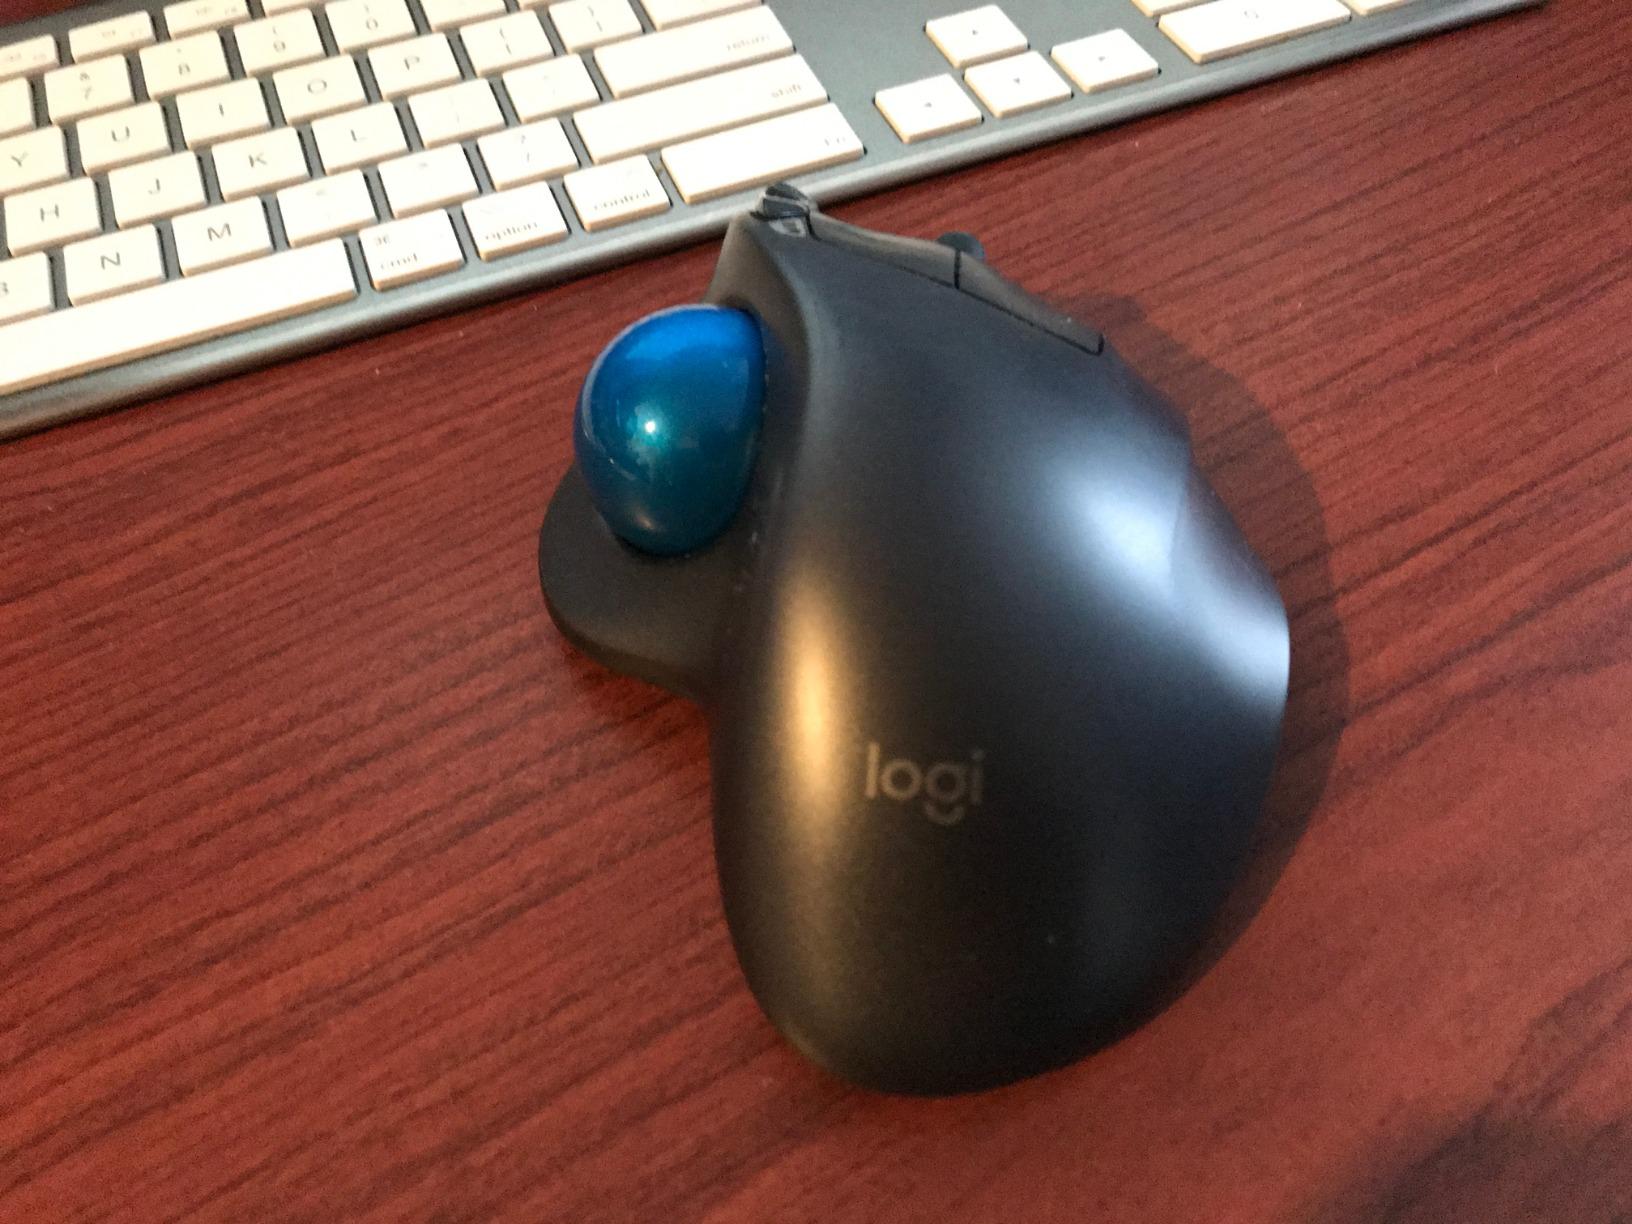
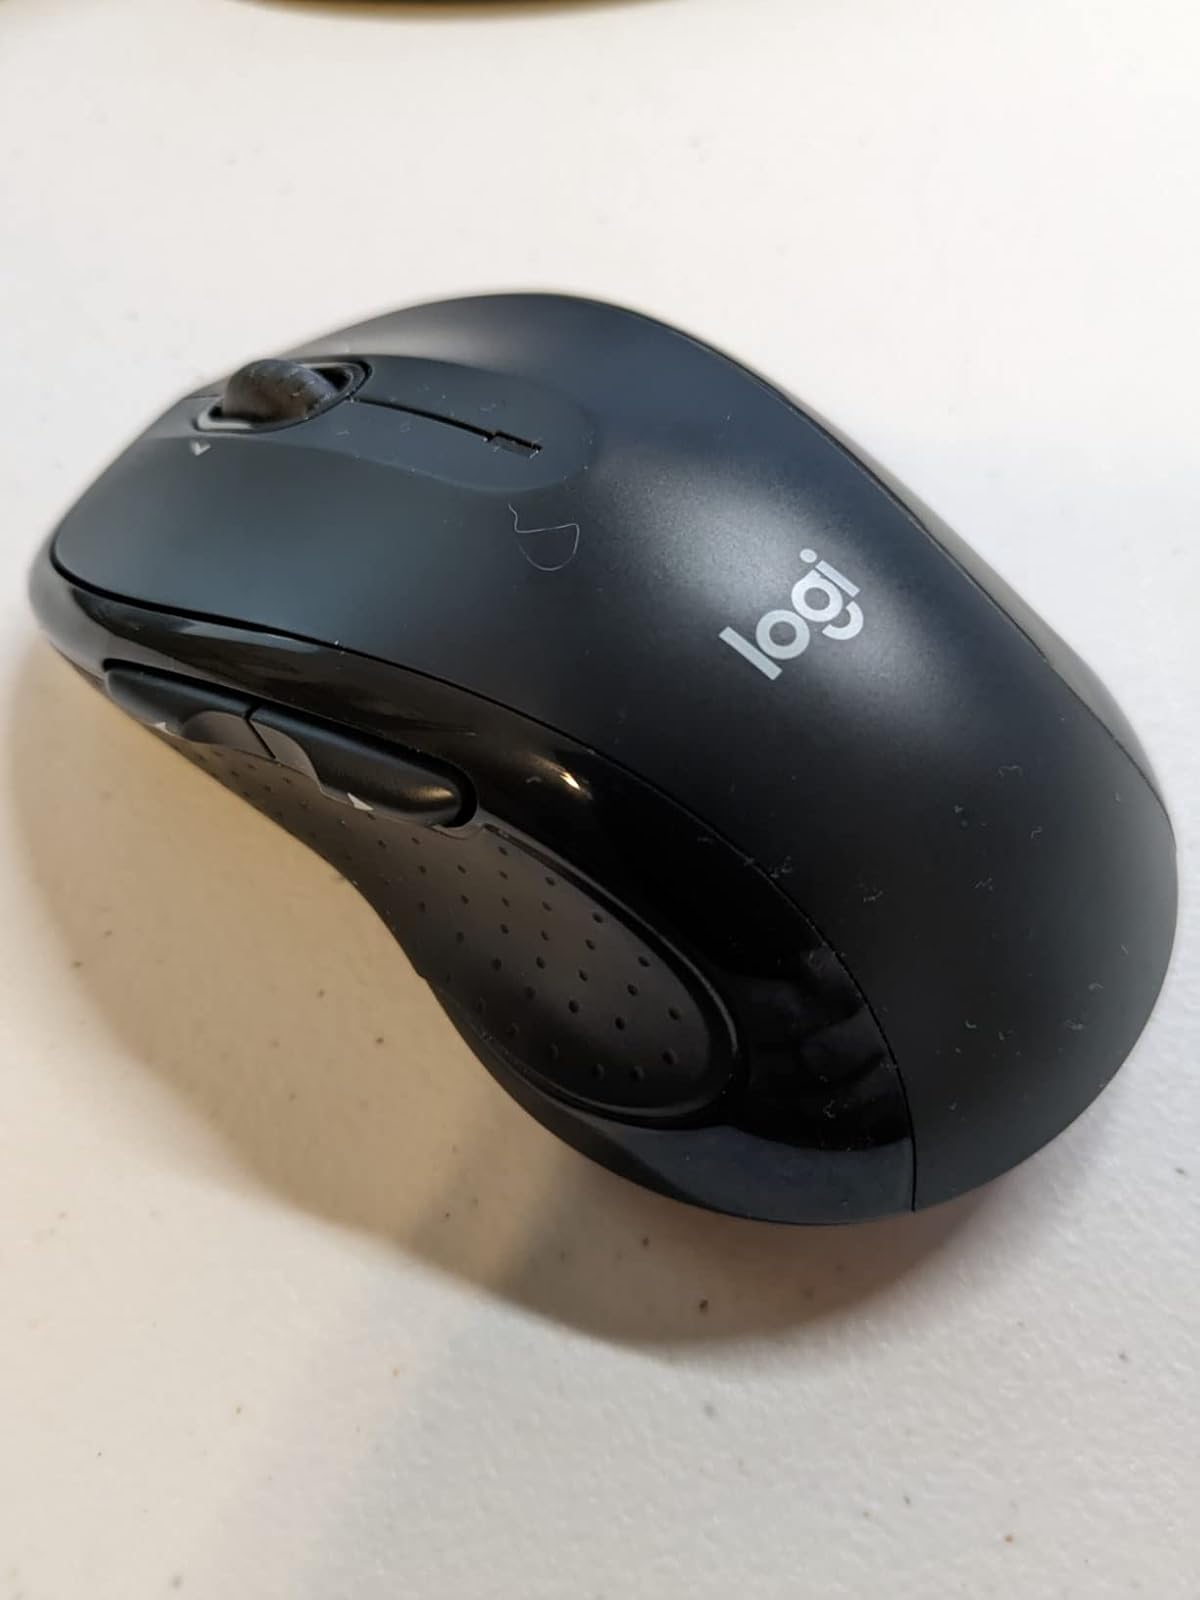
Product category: mouse
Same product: no